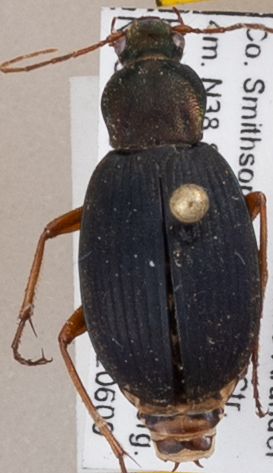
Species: Chlaenius aestivus
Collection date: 2022-06-09 04:00:00
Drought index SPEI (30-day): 0.24
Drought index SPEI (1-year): -0.1
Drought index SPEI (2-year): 1.45